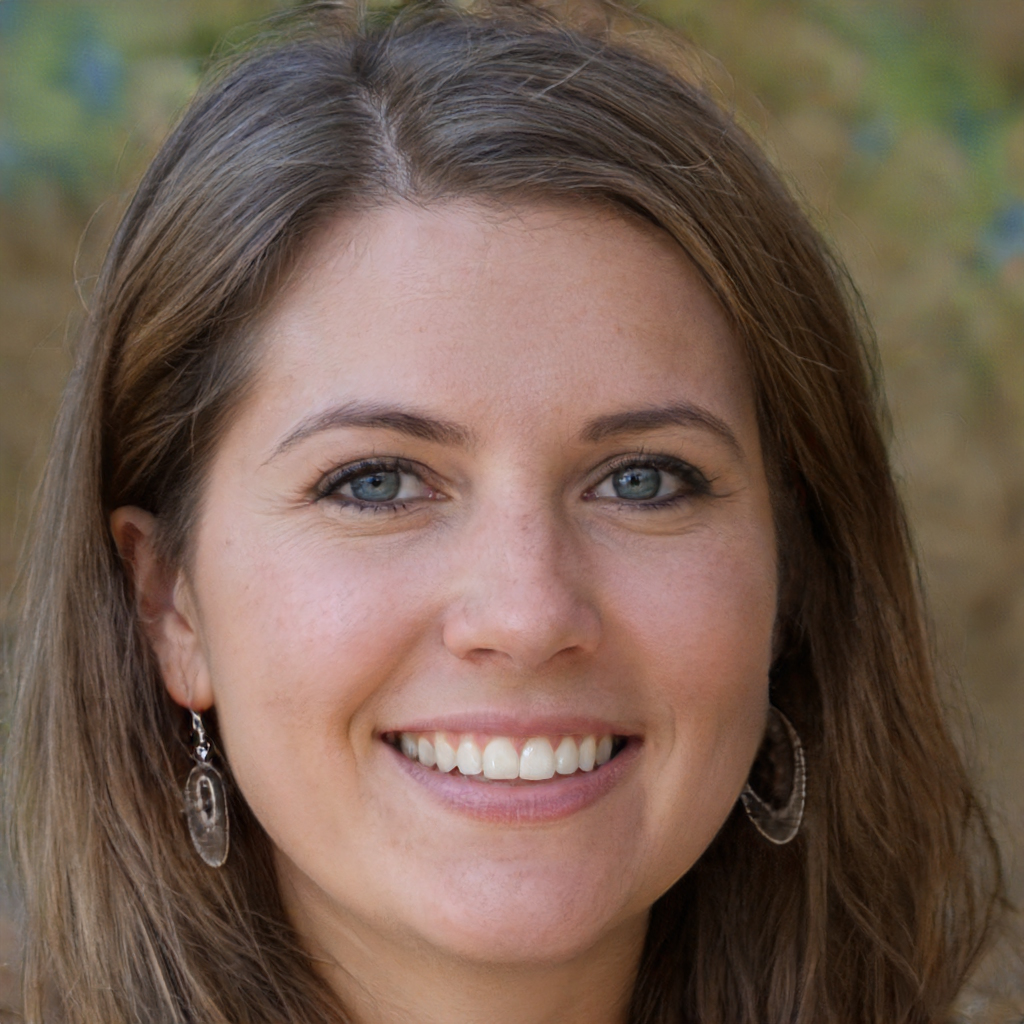
Label: Colored